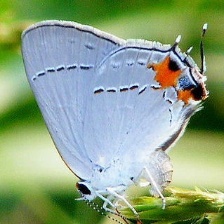
Species: GREY HAIRSTREAK
Butterfly family (ImageNet category): lycaenid_butterfly